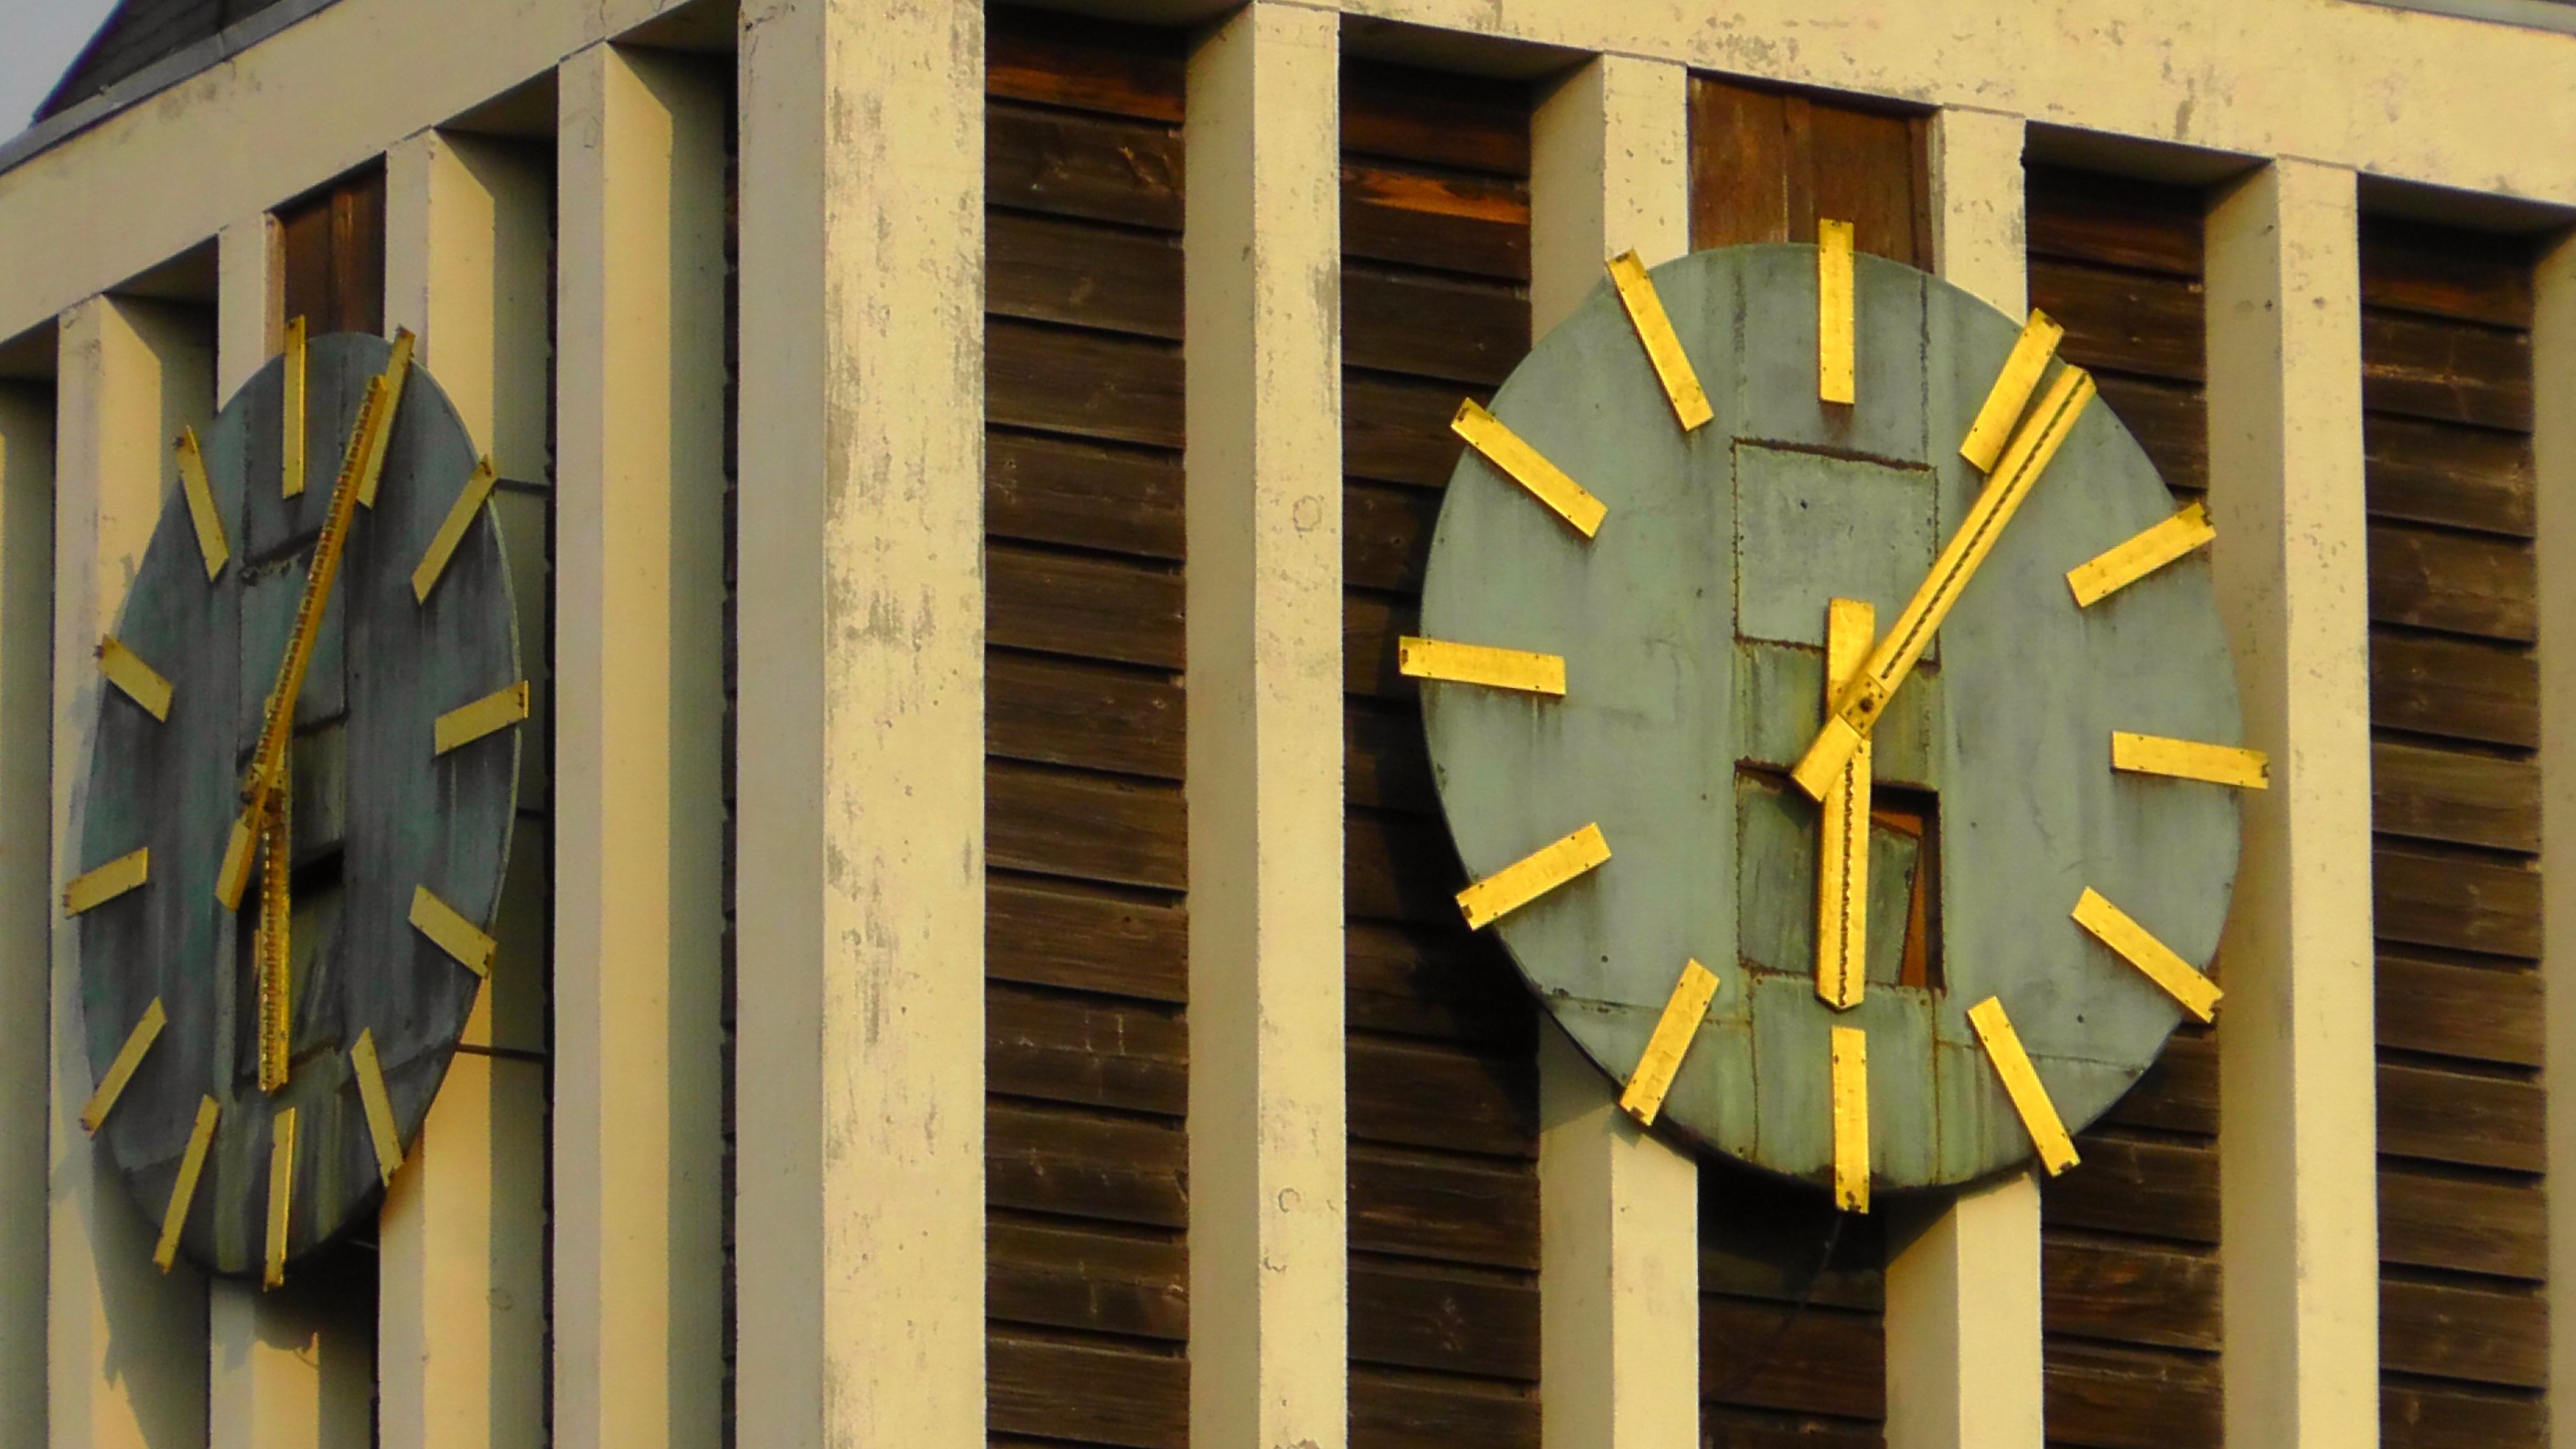
wood, window, clock, time, wall, tower, color, facade, yellow, door, analog clock, clock tower, interior design, accuracy, wooden tower, window covering, analog watches